Hà My massacre

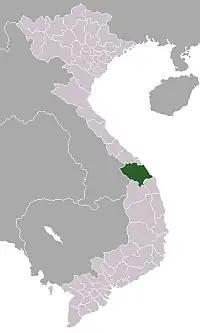
Quảng Nam Province

The Hà My Massacre was a massacre purportedly conducted by the South Korean Marines on 25 February 1968 of unarmed civilians in Hà My village, Điện Dương commune, Điện Bàn District, Quảng Nam Province in South Vietnam.